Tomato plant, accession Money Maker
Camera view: vertical (180 deg); turntable rotation: 120 degrees
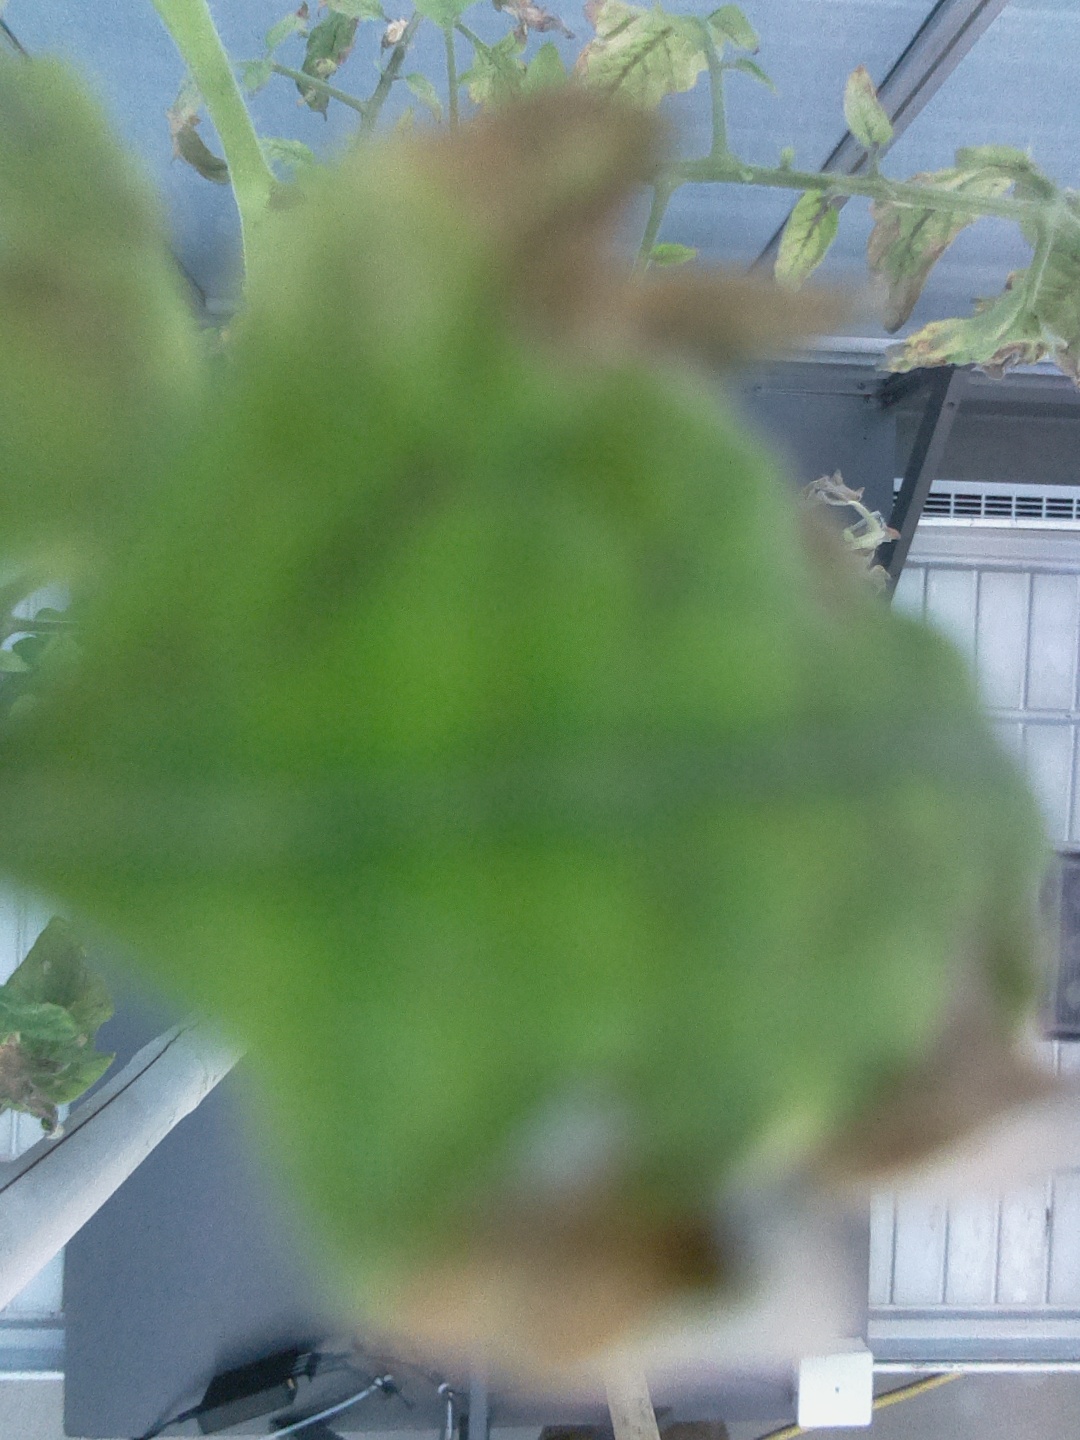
BBCH growth stage 79: 90% -100% of final fruit size